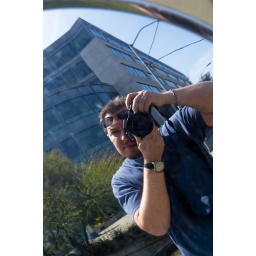
My reflection in the dirty exit mirror of a parking garage.